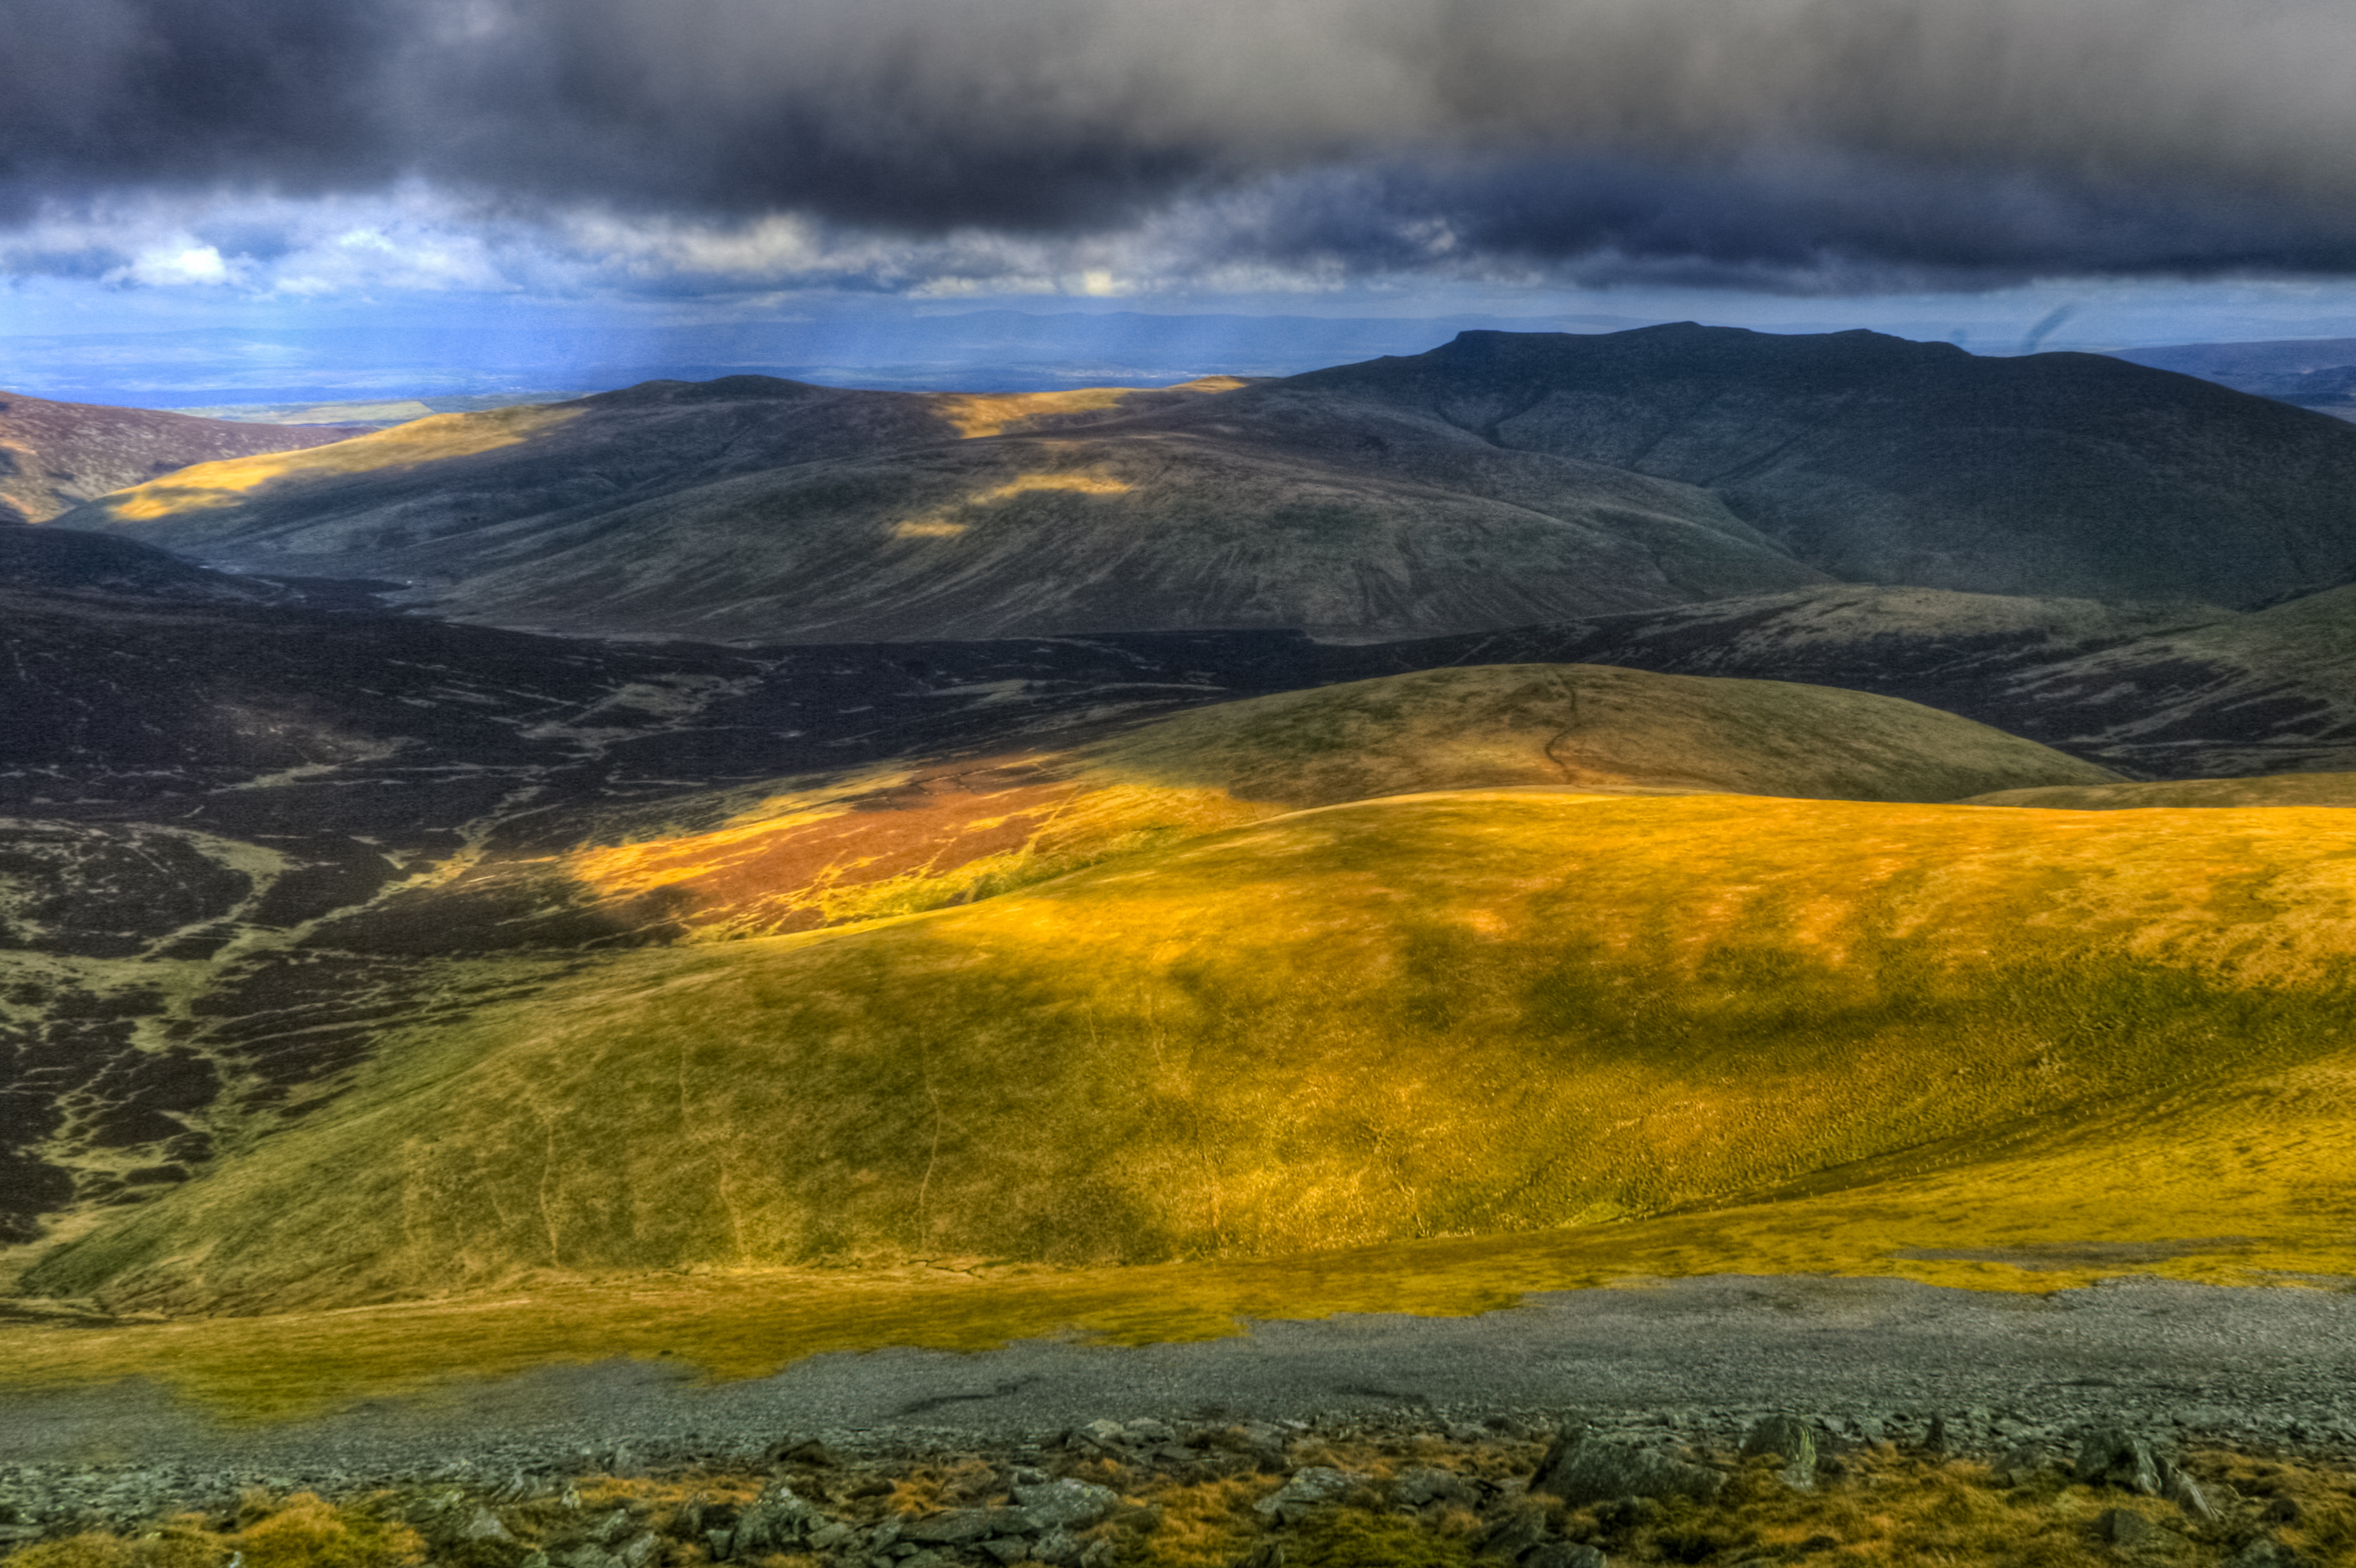
landscape, nature, horizon, wilderness, mountain, cloud, sky, sunrise, sunset, field, meadow, sunlight, morning, hill, lake, dawn, valley, mountain range, evening, reflection, autumn, yellow, highland, ridge, plain, cumbria, hdr, clouds, grassland, plateau, fell, loch, skiddaw, lakedistrict, tundra, rural area, landform, rainclouds, geographical feature, atmospheric phenomenon, mountainous landforms